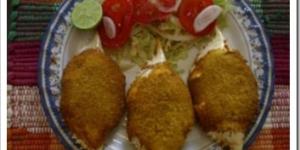
jaibas rellenas